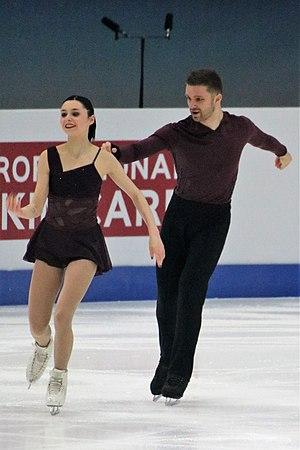
Cléo Hamon est une patineuse artistique française.